Human

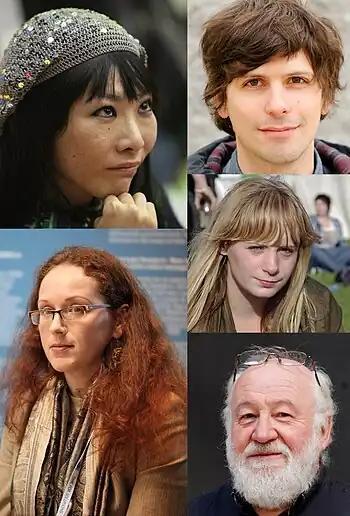
A variety of human hair colors; from top left, clockwise: black, brown, blonde, white, red.

There is biological variation in the human specieswith traits such as blood type, genetic diseases, cranial features, facial features, organ systems, eye color, hair color and texture, height and build, and skin color varying across the globe. The typical height of an adult human is between , although this varies significantly depending on sex, ethnic origin, and family bloodlines. Body size is partly determined by genes and is also significantly influenced by environmental factors such as diet, exercise, and sleep patterns.